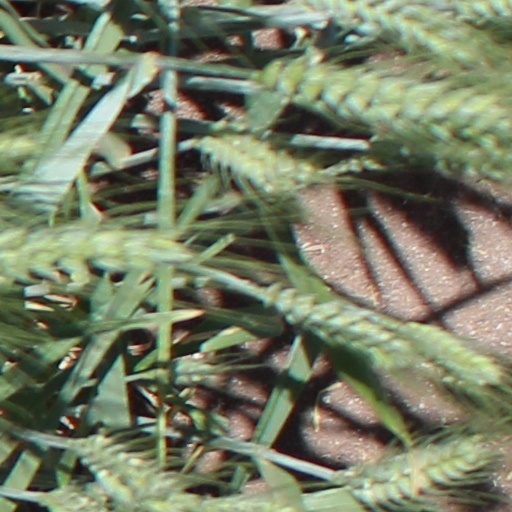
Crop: wheat